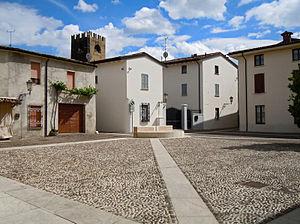
Castelvecchio est l'ancien village fortifié de Castel Goffredo, dans la province de Mantoue, en Lombardie, en Italie. Il est entouré de murs et d'un fossé. Les limites correspondent actuellement au jardin du Palais Gonzaga-Acerbi au nord, aux vicolo Remoto et vicolo Cannone à l'est, à la Piazza Mazzini au sud et aux piazzetta Castelvecchio et vicolo Castelvecchio à l'ouest. Le premier noyau urbain de Castel Goffredo, entouré de murailles et de douves, s'est formé dans les ruines du castrum romain et sera appelé Castellum Vetus ou "Castelvecchio".